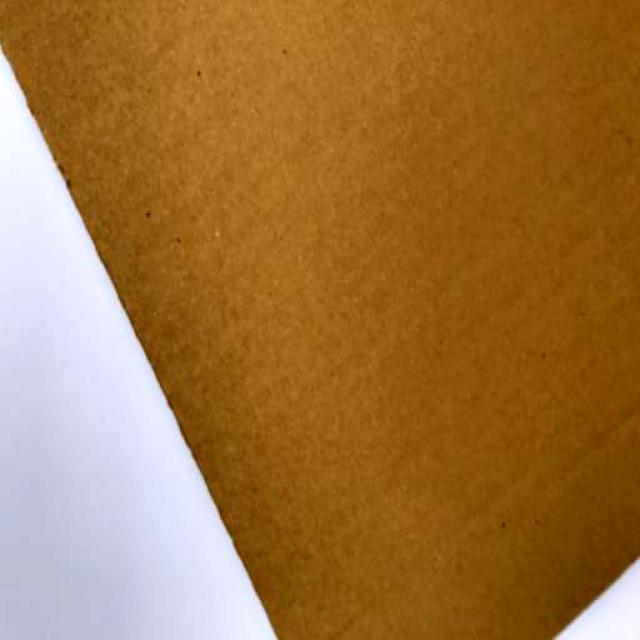
Label: Cardboard